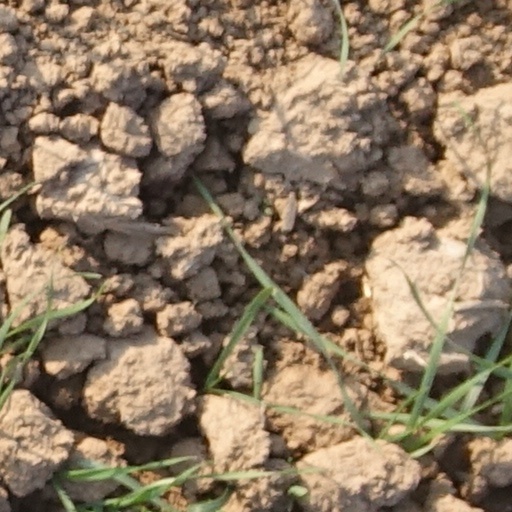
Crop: wheat